Brooks Brothers

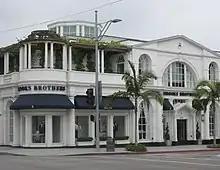
Brooks Brothers store on Rodeo Drive in Beverly Hills, California

In September 2007, Brooks Brothers's then CEO, Claudio Del Vecchio, announced the unveiling of a high-end collection of men's and women's wear named Black Fleece. Del Vecchio announced that the first star guest designer for the new collection would be New York menswear designer Thom Browne. Black Fleece received so much critical and commercial success that Brooks Brothers opened a stand-alone Black Fleece boutique on Bleecker Street in the Winter of 2008. However the line used a confusing sizing range (such as size "BB 0") and was discontinued in 2015. Brooks Brothers next released a line of clothing catering to Asian clientele.